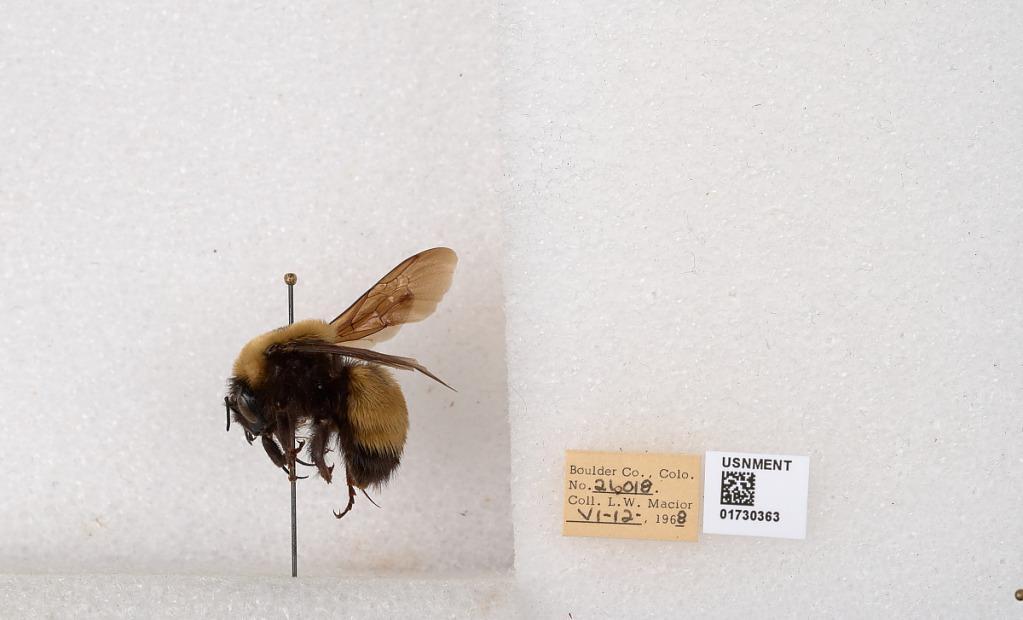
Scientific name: Bombus (Bombus) nevadensis Cresson